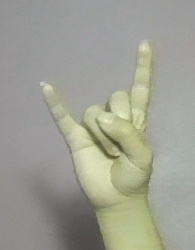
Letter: la